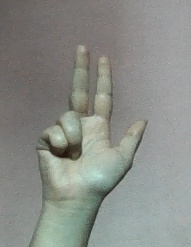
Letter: al